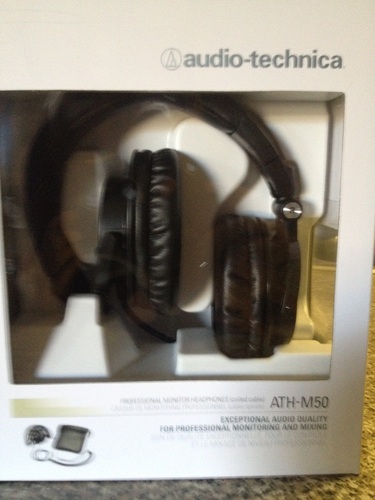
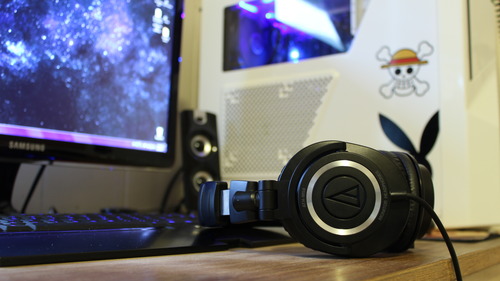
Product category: headphones
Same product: yes